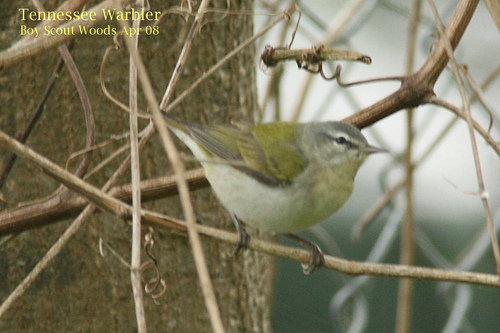
the bird has a very small, needlelike beak, a white eyering, and yellow coverts and breasta green warbler with dark crown, green and brown wings and light green belly.
this small bird is mostly grey in color except for its green coverts with grey wingbars.
this is a small pudgy dull colored, somewhat yellowish, bird with a grey head and a small pointed beak.
the bird has a yellow breast and belly and a grey crown.
this bird is white with grey and has a very short beak.
a small gray bird with yellow-green throat and wings, a white eye ring intercepted with a black stripe across the eye.
this bird is light colored in the chest region and it is gray on the topside with a large chest.
this particular bird has a belly that is green and whitea small bird with a white belly and a short beak.
Species: Tennessee Warbler